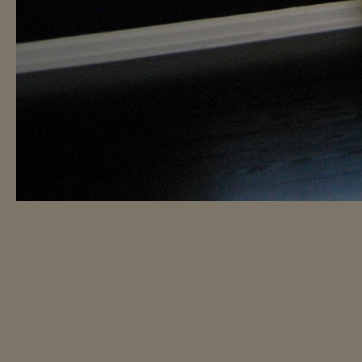
Material: polishedstone